Last Poems

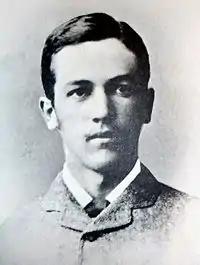
Moses Jackson (1858-1923) while an undergraduate, the news of whose approaching death inspired Housman to compile "Last Poems"

Housman was an emotionally withdrawn man whose closest friend and lifelong unrequited love Moses Jackson had been his roommate when he was at Oxford in 187782. In the 1920s, when Jackson was dying in Canada, Housman compiled forty-two poems into a volume entitled "Last Poems" for him to read. The introduction to the volume, dated September 1922, explains his rationale: